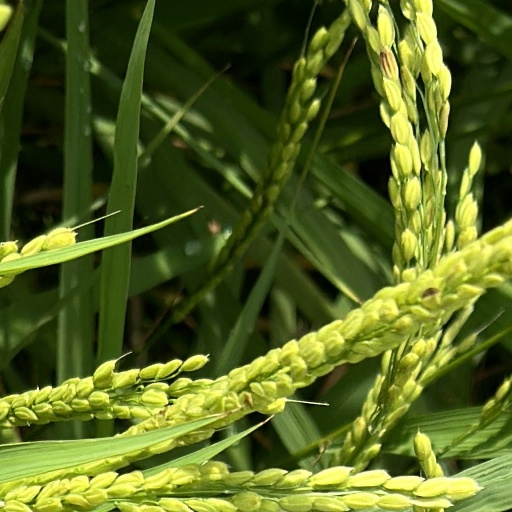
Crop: rice